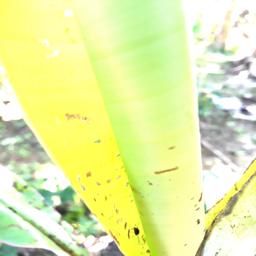
Label: BANANA APHIDS